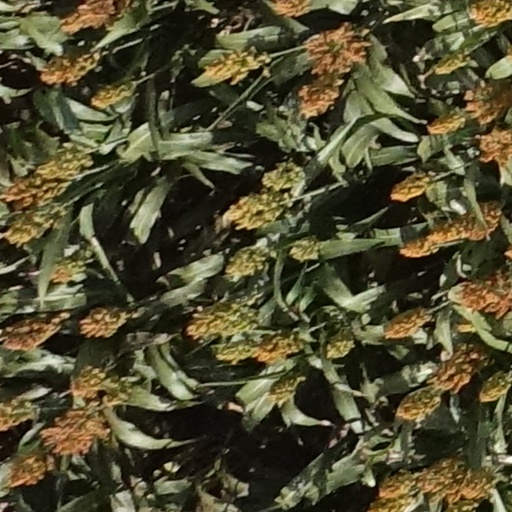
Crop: sorghum